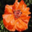
Label: poppy